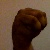
The image shows a hand gesture representing the letter 'M' in Indian Sign Language.